Forthside Bridge

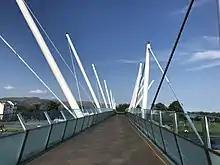
Forthside Bridge in August 2020.

The bridge is around 113m long, stands around 6m from the ground and is a unique form of inverted Fink truss with its longest span of 88.2m, over numerous mainline rail tracks of Stirling Station. Glass parapets are fitted along the path over the bridge, which are illuminated at night. For ease of access, the bridge has lifts at either end.